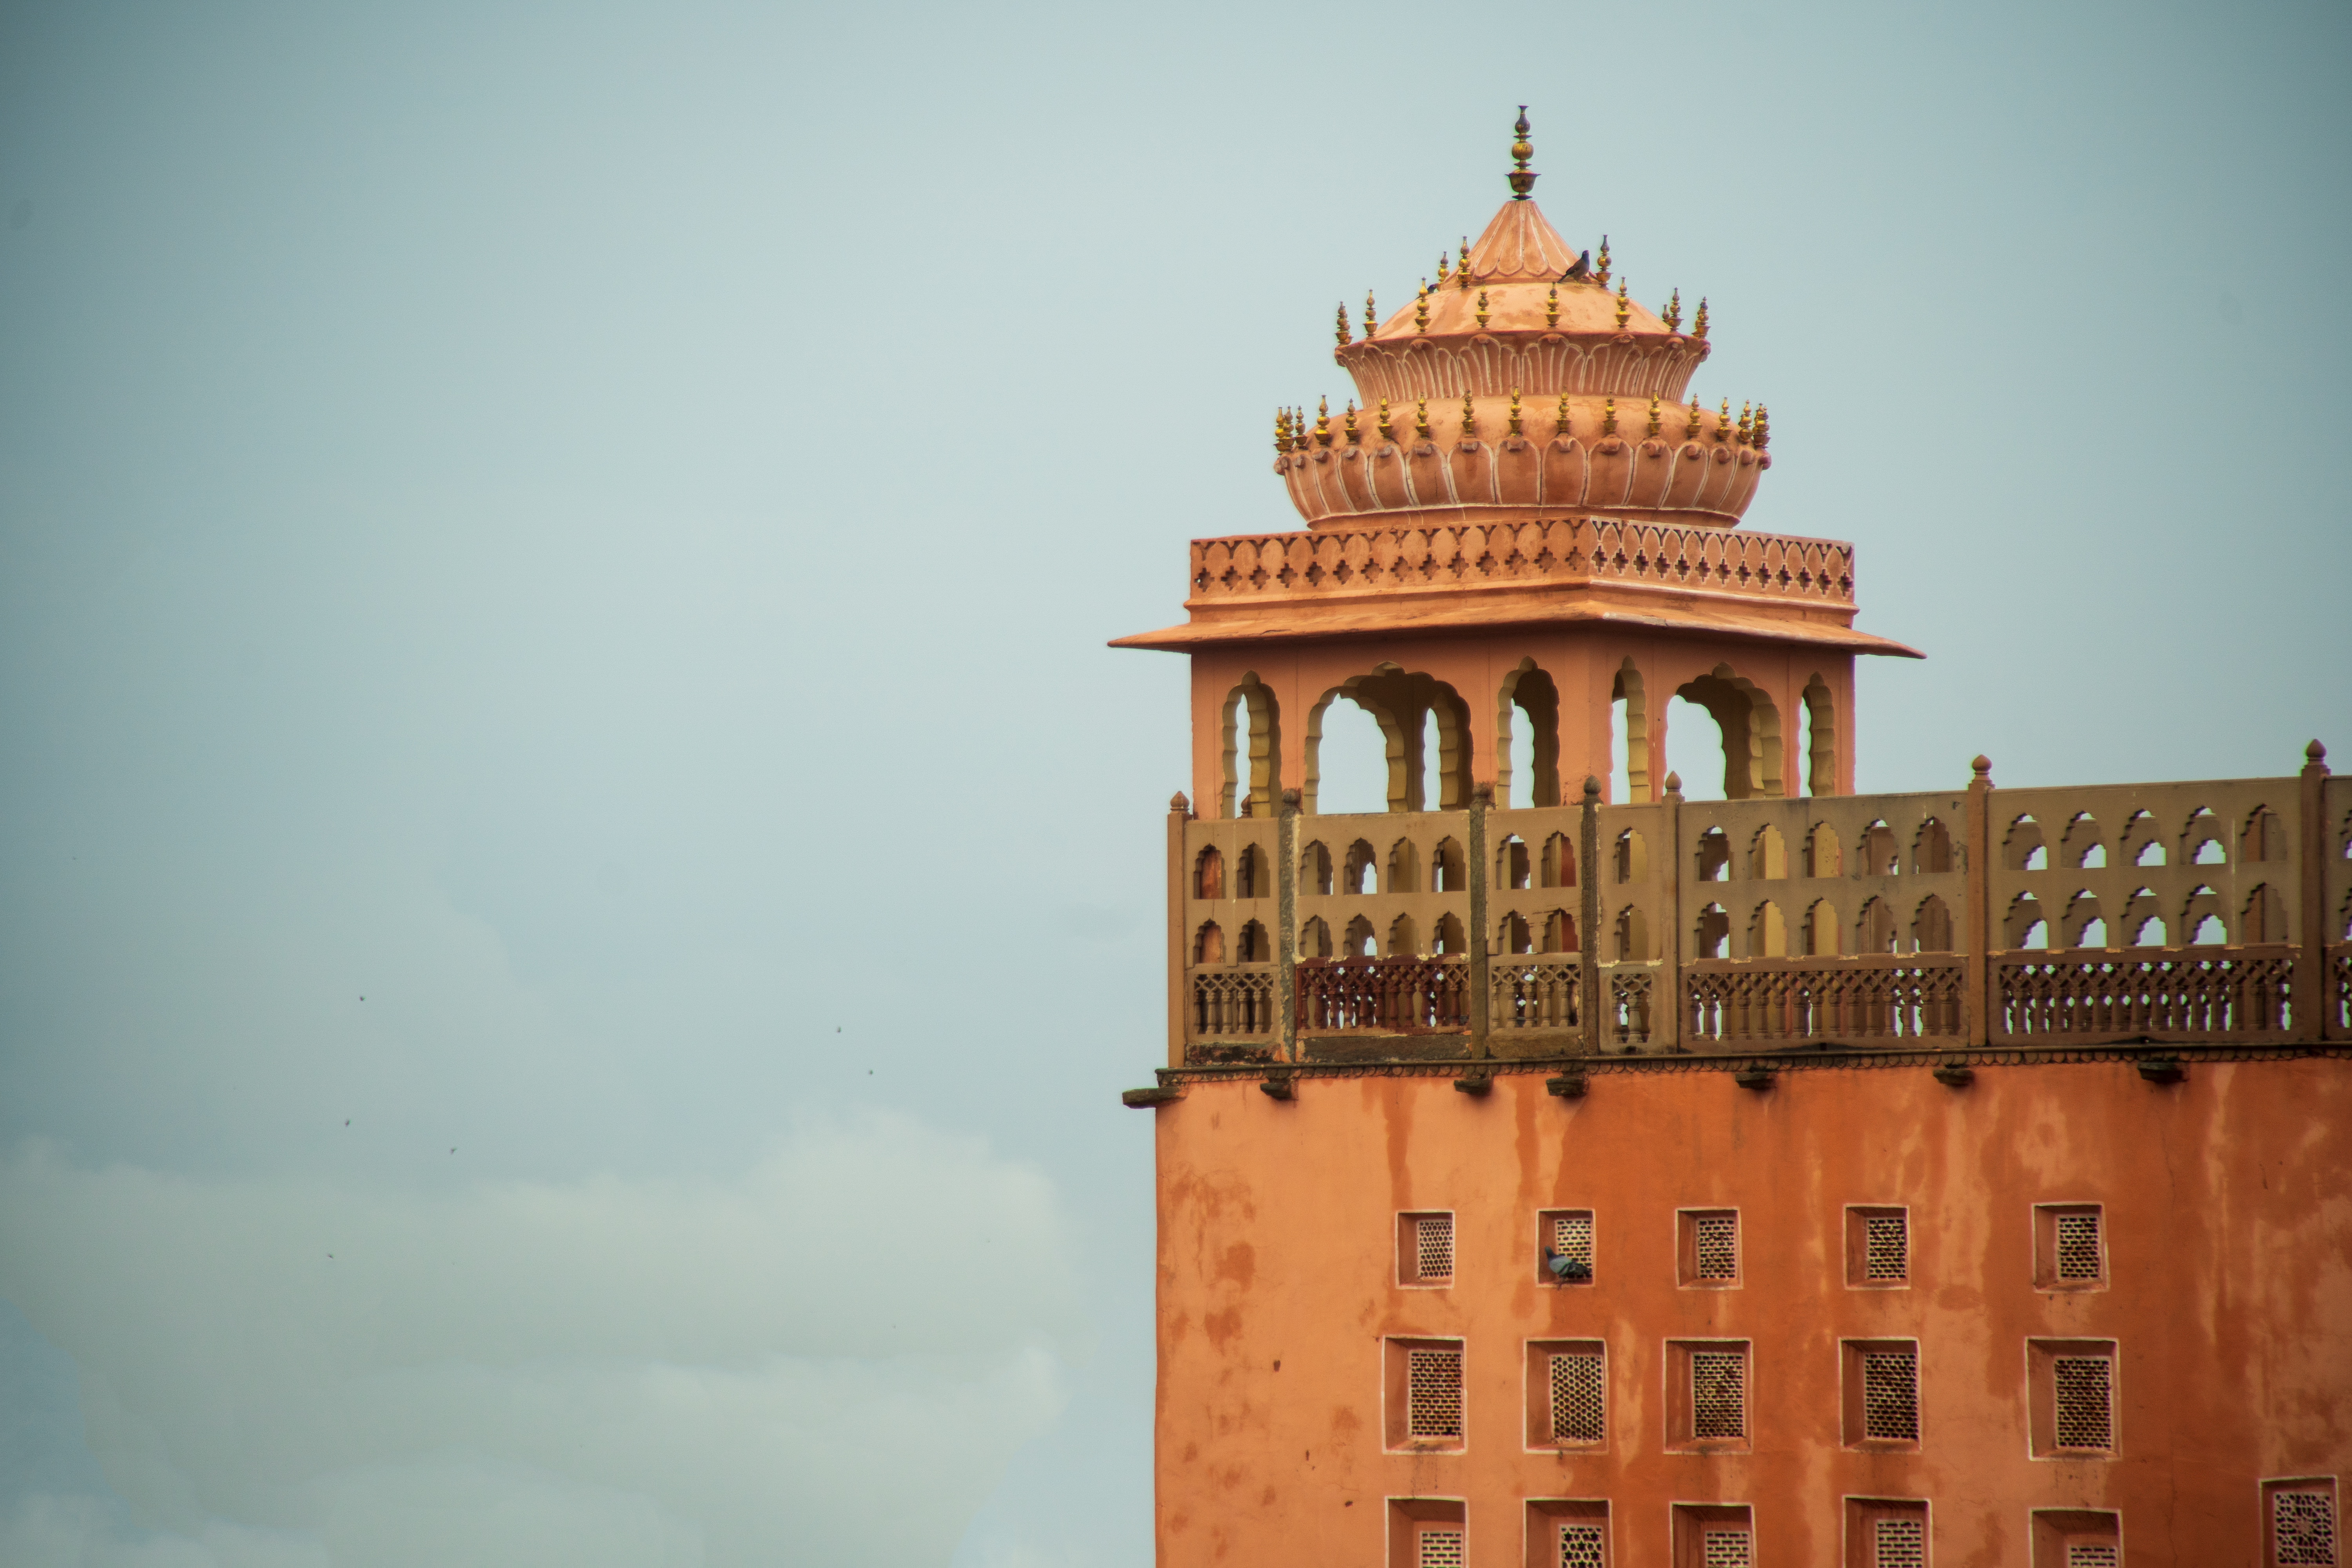
jaipur, ancient, architecture, asia, asian, attraction, beautiful, building, city, colorful, concepts, culture, destination, dome, exotic, facade, famous, front, harem, hawa, historic, historical, india, indian, journey, landmark, mahal, maharajah, maharani, mughal, north, palace, pink, rajasthan, rajput, red, sightseeing, sky, sultan, tourism, tourist, town, traditional, travel, trip, vacation, voyage, window, winds, tower, urban area, morning, metropolis, classical architecture, historic site, cloud, skyscraper, spire, tourist attraction, monument